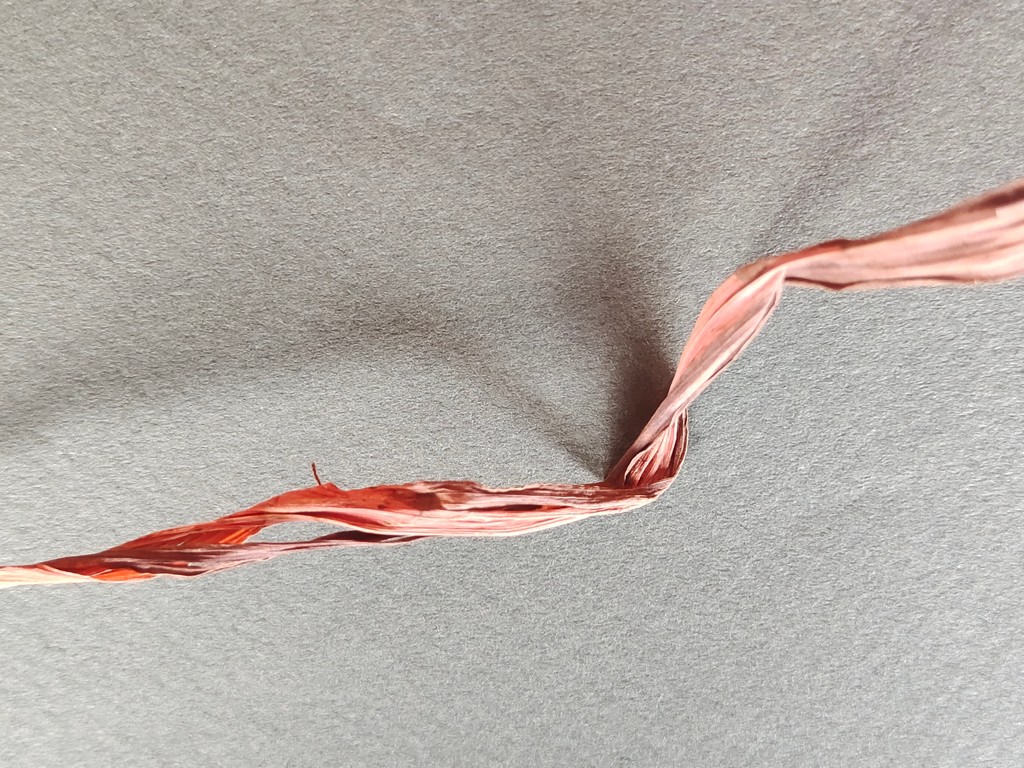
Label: Dried